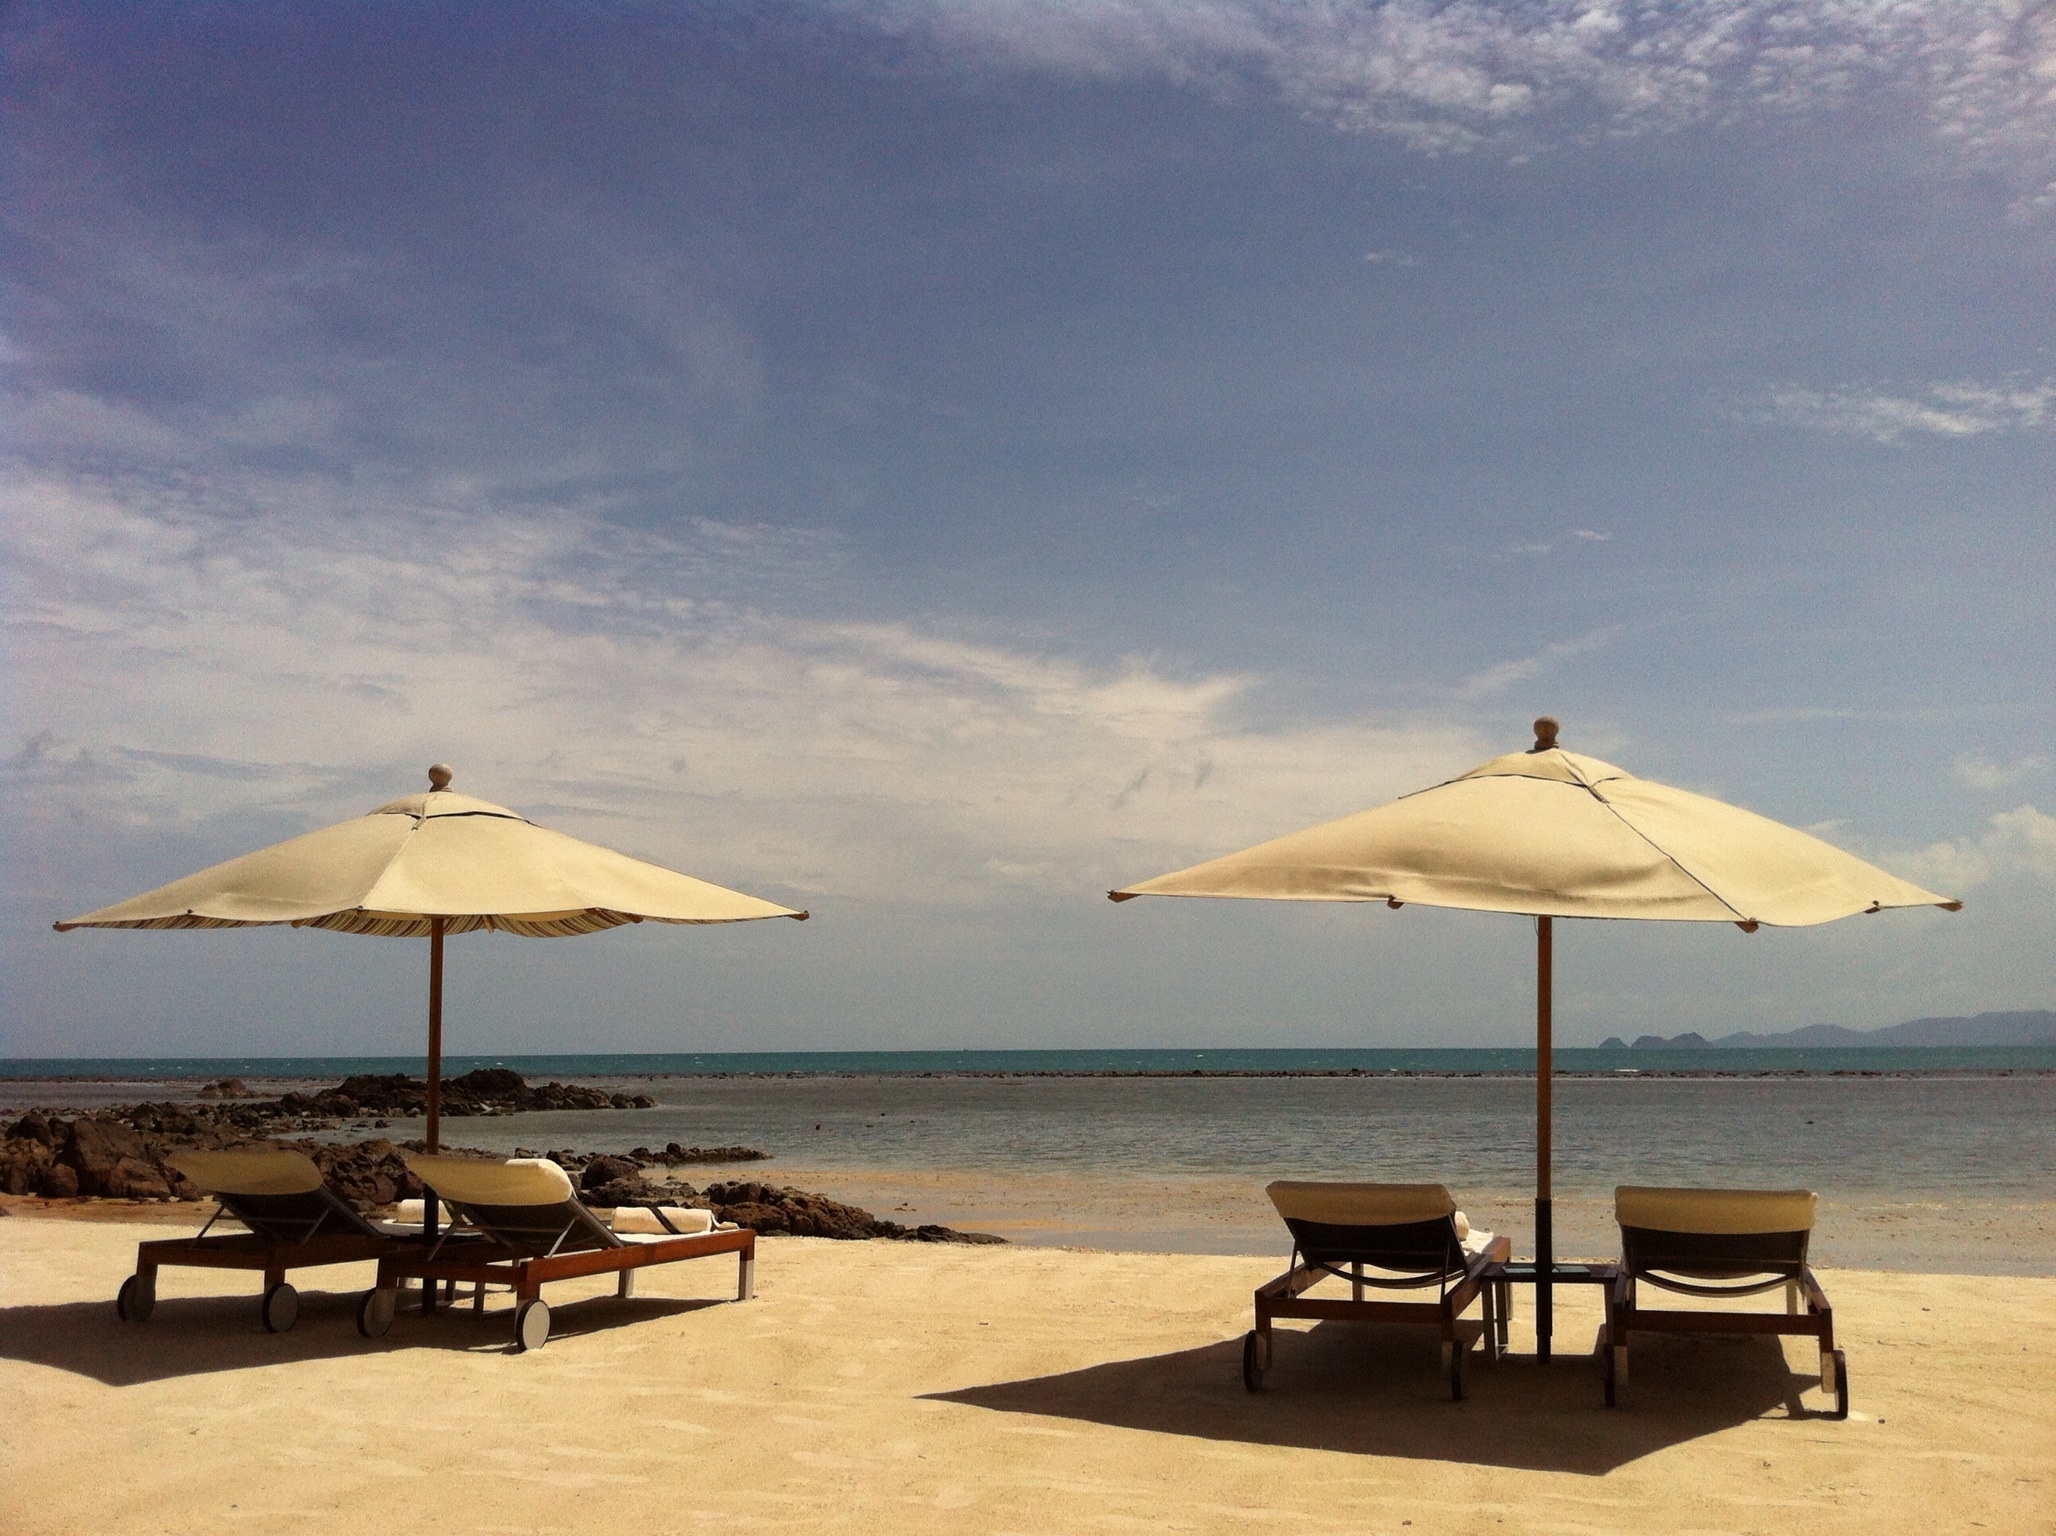
beach, sea, coast, ocean, chair, wind, umbrella, break, parasol, the upper electrode